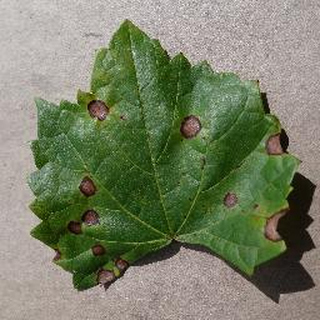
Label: grape_black_rot